History of the Italian Republic

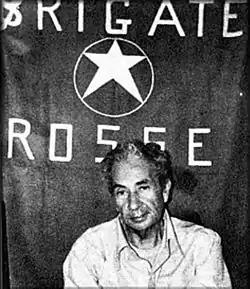
Aldo Moro, photographed during his kidnapping by the Red Brigades

A gaping north–south divide was a major factor of socio-economic weakness, a problem that still exists today, and even now there is a huge difference in official income between northern and southern regions and municipalities. Christian Democracy's main support areas (sometimes known as "vote tanks") were the rural areas in South, Center and North-East Italy, whereas the industrial North-West had more left-leaning support because of the larger working class. An interesting exception were the "red regions" (Emilia Romagna, Tuscany, Umbria) where the Italian Communist Party has historically had a wide support. This is considered a consequence of the particular sharecropping ("mezzadria") farming contracts used in these regions.